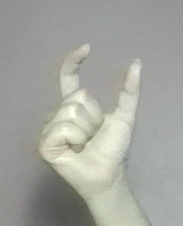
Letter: nun